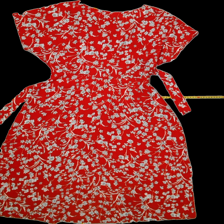
View: back
Type: Dress
Category: Ladies
Brand: Esprit
Colors: Multicolor
Material: 100%polyester
Pattern: Floral print
Size: L
Trend: No trend
Stains: No
Price range: 100-150
Recommended usage: Reuse